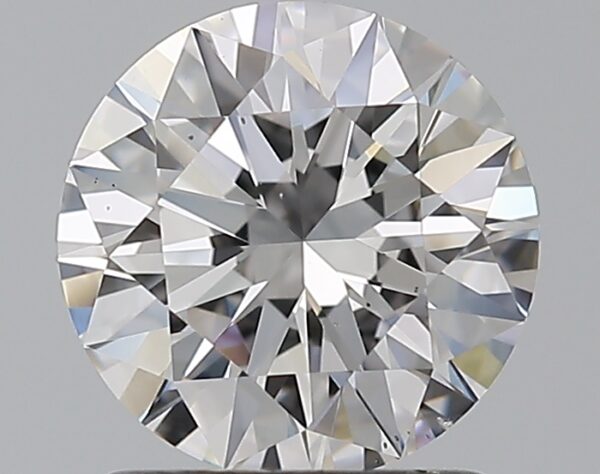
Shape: round
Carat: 1.2
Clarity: VS2
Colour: D
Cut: EX
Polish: EX
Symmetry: EX
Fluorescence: F
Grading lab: GIA
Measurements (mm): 6.87 x 6.9 x 4.19